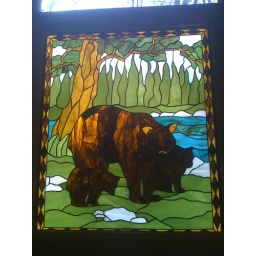
Stained glass window in the cabin: the Yellow Bear